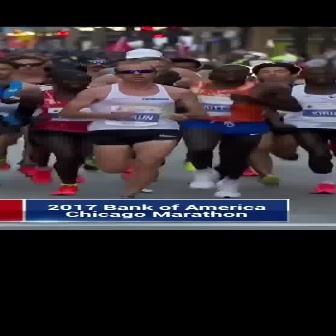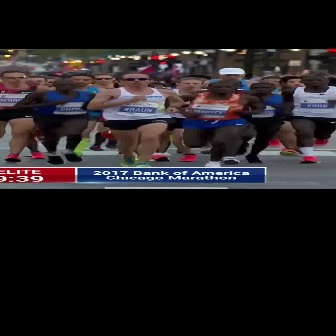
  Please identify the target specified by the bounding box [57,61,206,210] in the first image and locate it in the second image. Return the coordinates in [x_min,y_min,x_max,y_max] format.
Answer: [86,73,183,170]